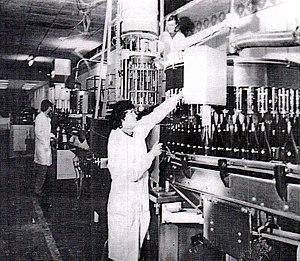
Cricova est le nom qui désigne la deuxième plus grande cave à vin de Moldavie. Elle conserve une collection de vins remarquable.